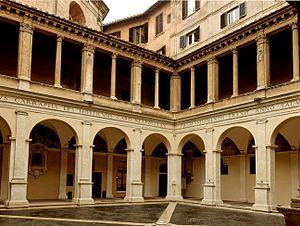
Cloître de Santa Maria della Pace à Rome, dessiné par Bramante (1503). Italiano: Chiostro di Santa Maria della Pace nel Roma, disegnato da Bramante (1503).
1503 : le pape Jules II est intronisé. Il devient le mécène de Bramante, Raphaël et Michel-Ange.
Donato di Angelo di Pascuccio dit Bramante, est né en 1444 à Fermignano près d'Urbino dans la Région des Marches en Italie et mort le 11 avril 1514 à Rome. Polymathe, Bramante compte parmi les architectes et les peintres les plus importants de la Renaissance. Il est également musicien et auteur d’un traité d’architecture ainsi que d’écrits de nature poétique, satirique et épistolaire.